San Bernardino County, California

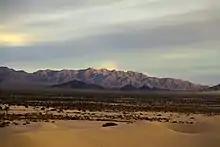
Cadiz Dunes Wilderness

Spanish Missionaries from Mission San Gabriel Arcángel established a church at the village of Wa'aachnga, which would be renamed Politania in 1810. Father Francisco Dumetz named the church San Bernardino on May 20, 1810, after the feast day of St. Bernardino of Siena. The Franciscans also gave the name San Bernardino to the snowcapped peak in Southern California, in honor of the saint and it is from him that the county derives its name. In 1819, they established the San Bernardino de Sena Estancia, a mission farm in what is now Redlands.